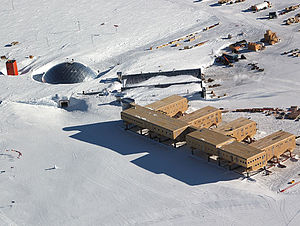
Polarstationer i Antarktis / Liste over lande med forskningsstationer i Antarktis
USAs Amundsen-Scott South Pole Station på Sydpolen.
En række lande har faste polarforskningsstationer i Antarktis, både helårsbemandede og sommerbemandede.